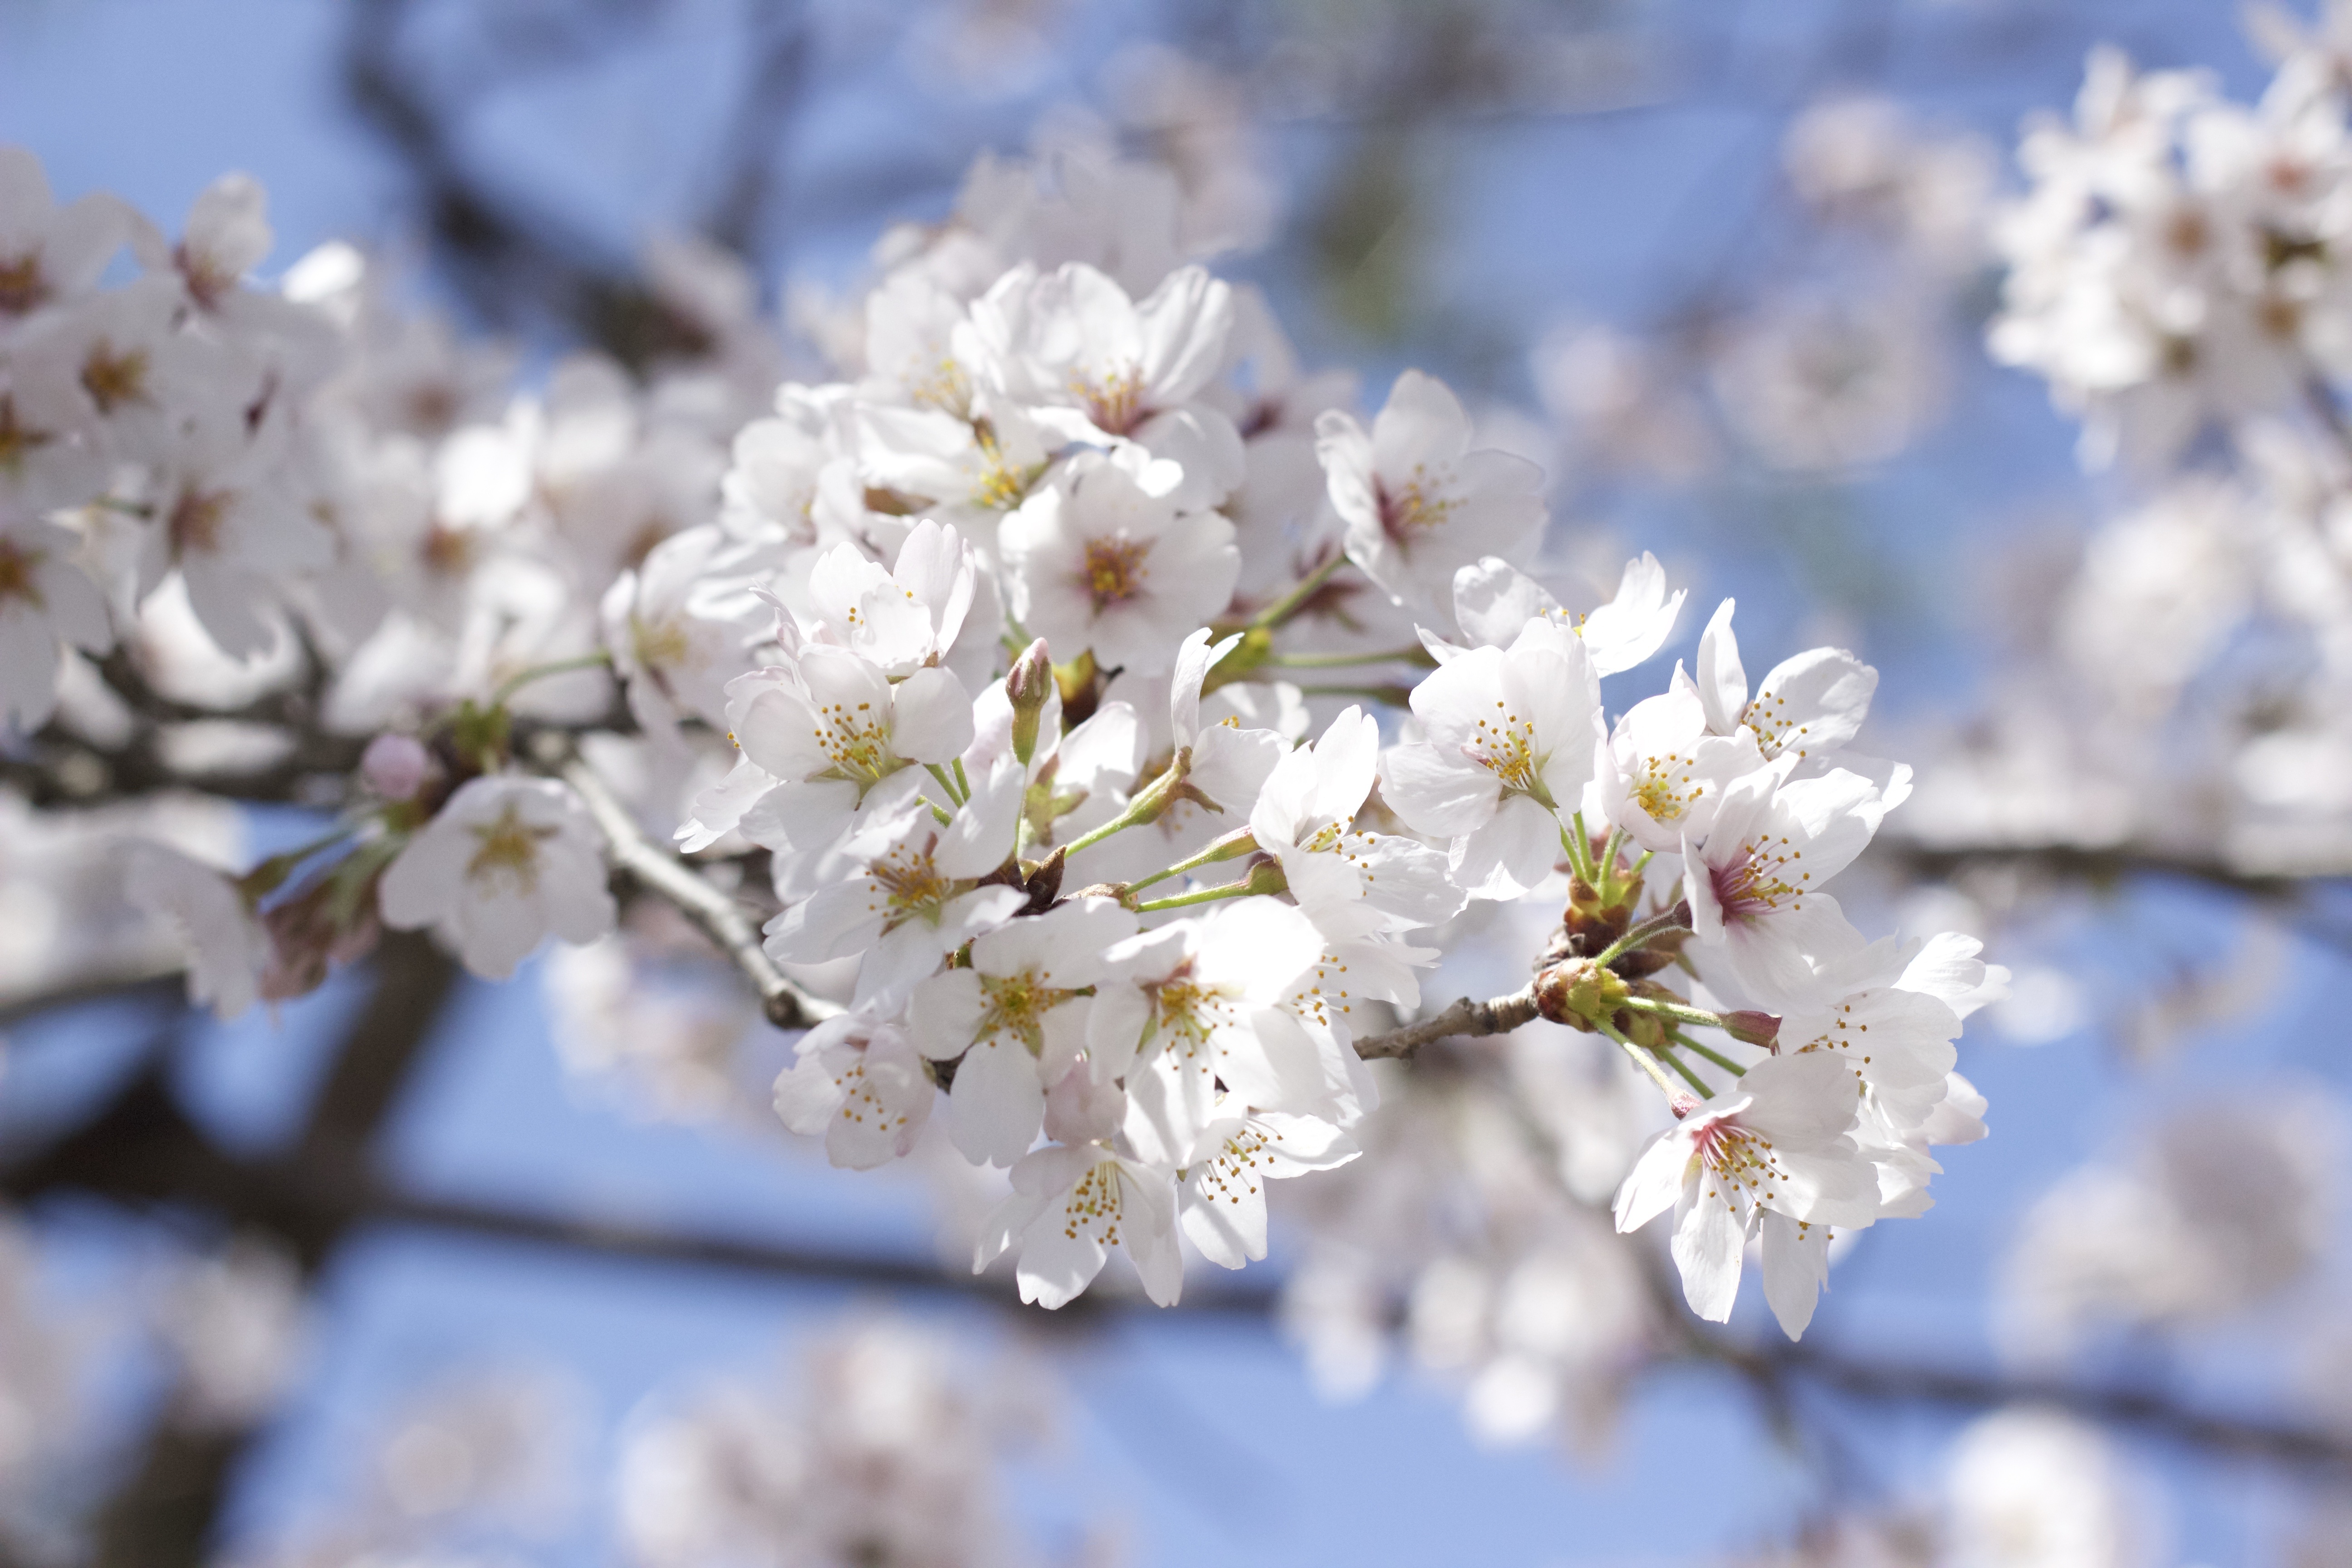
branch, blossom, plant, flower, petal, food, spring, produce, season, cherry blossom, cherry, macro photography, flowering plant, land plant